Copepod

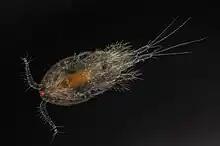
Close up of a copepod

Because of their smaller size and relatively faster growth rates, and because they are more evenly distributed throughout more of the world's oceans, copepods almost certainly contribute far more to the secondary productivity of the world's oceans, and to the global ocean carbon sink than krill, and perhaps more than all other groups of organisms together. The surface layers of the oceans are believed to be the world's largest carbon sink, absorbing about 2 billion tons of carbon a year, the equivalent to perhaps a third of human carbon emissions, thus reducing their impact. Many planktonic copepods feed near the surface at night, then sink (by changing oils into more dense fats) into deeper water during the day to avoid visual predators. Their moulted exoskeletons, faecal pellets, and respiration at depth all bring carbon to the deep sea.